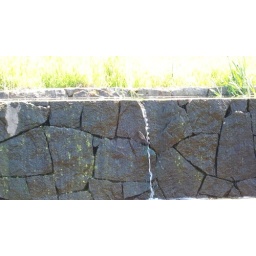
This little bird was taking a shower in the water falling over the wall here.